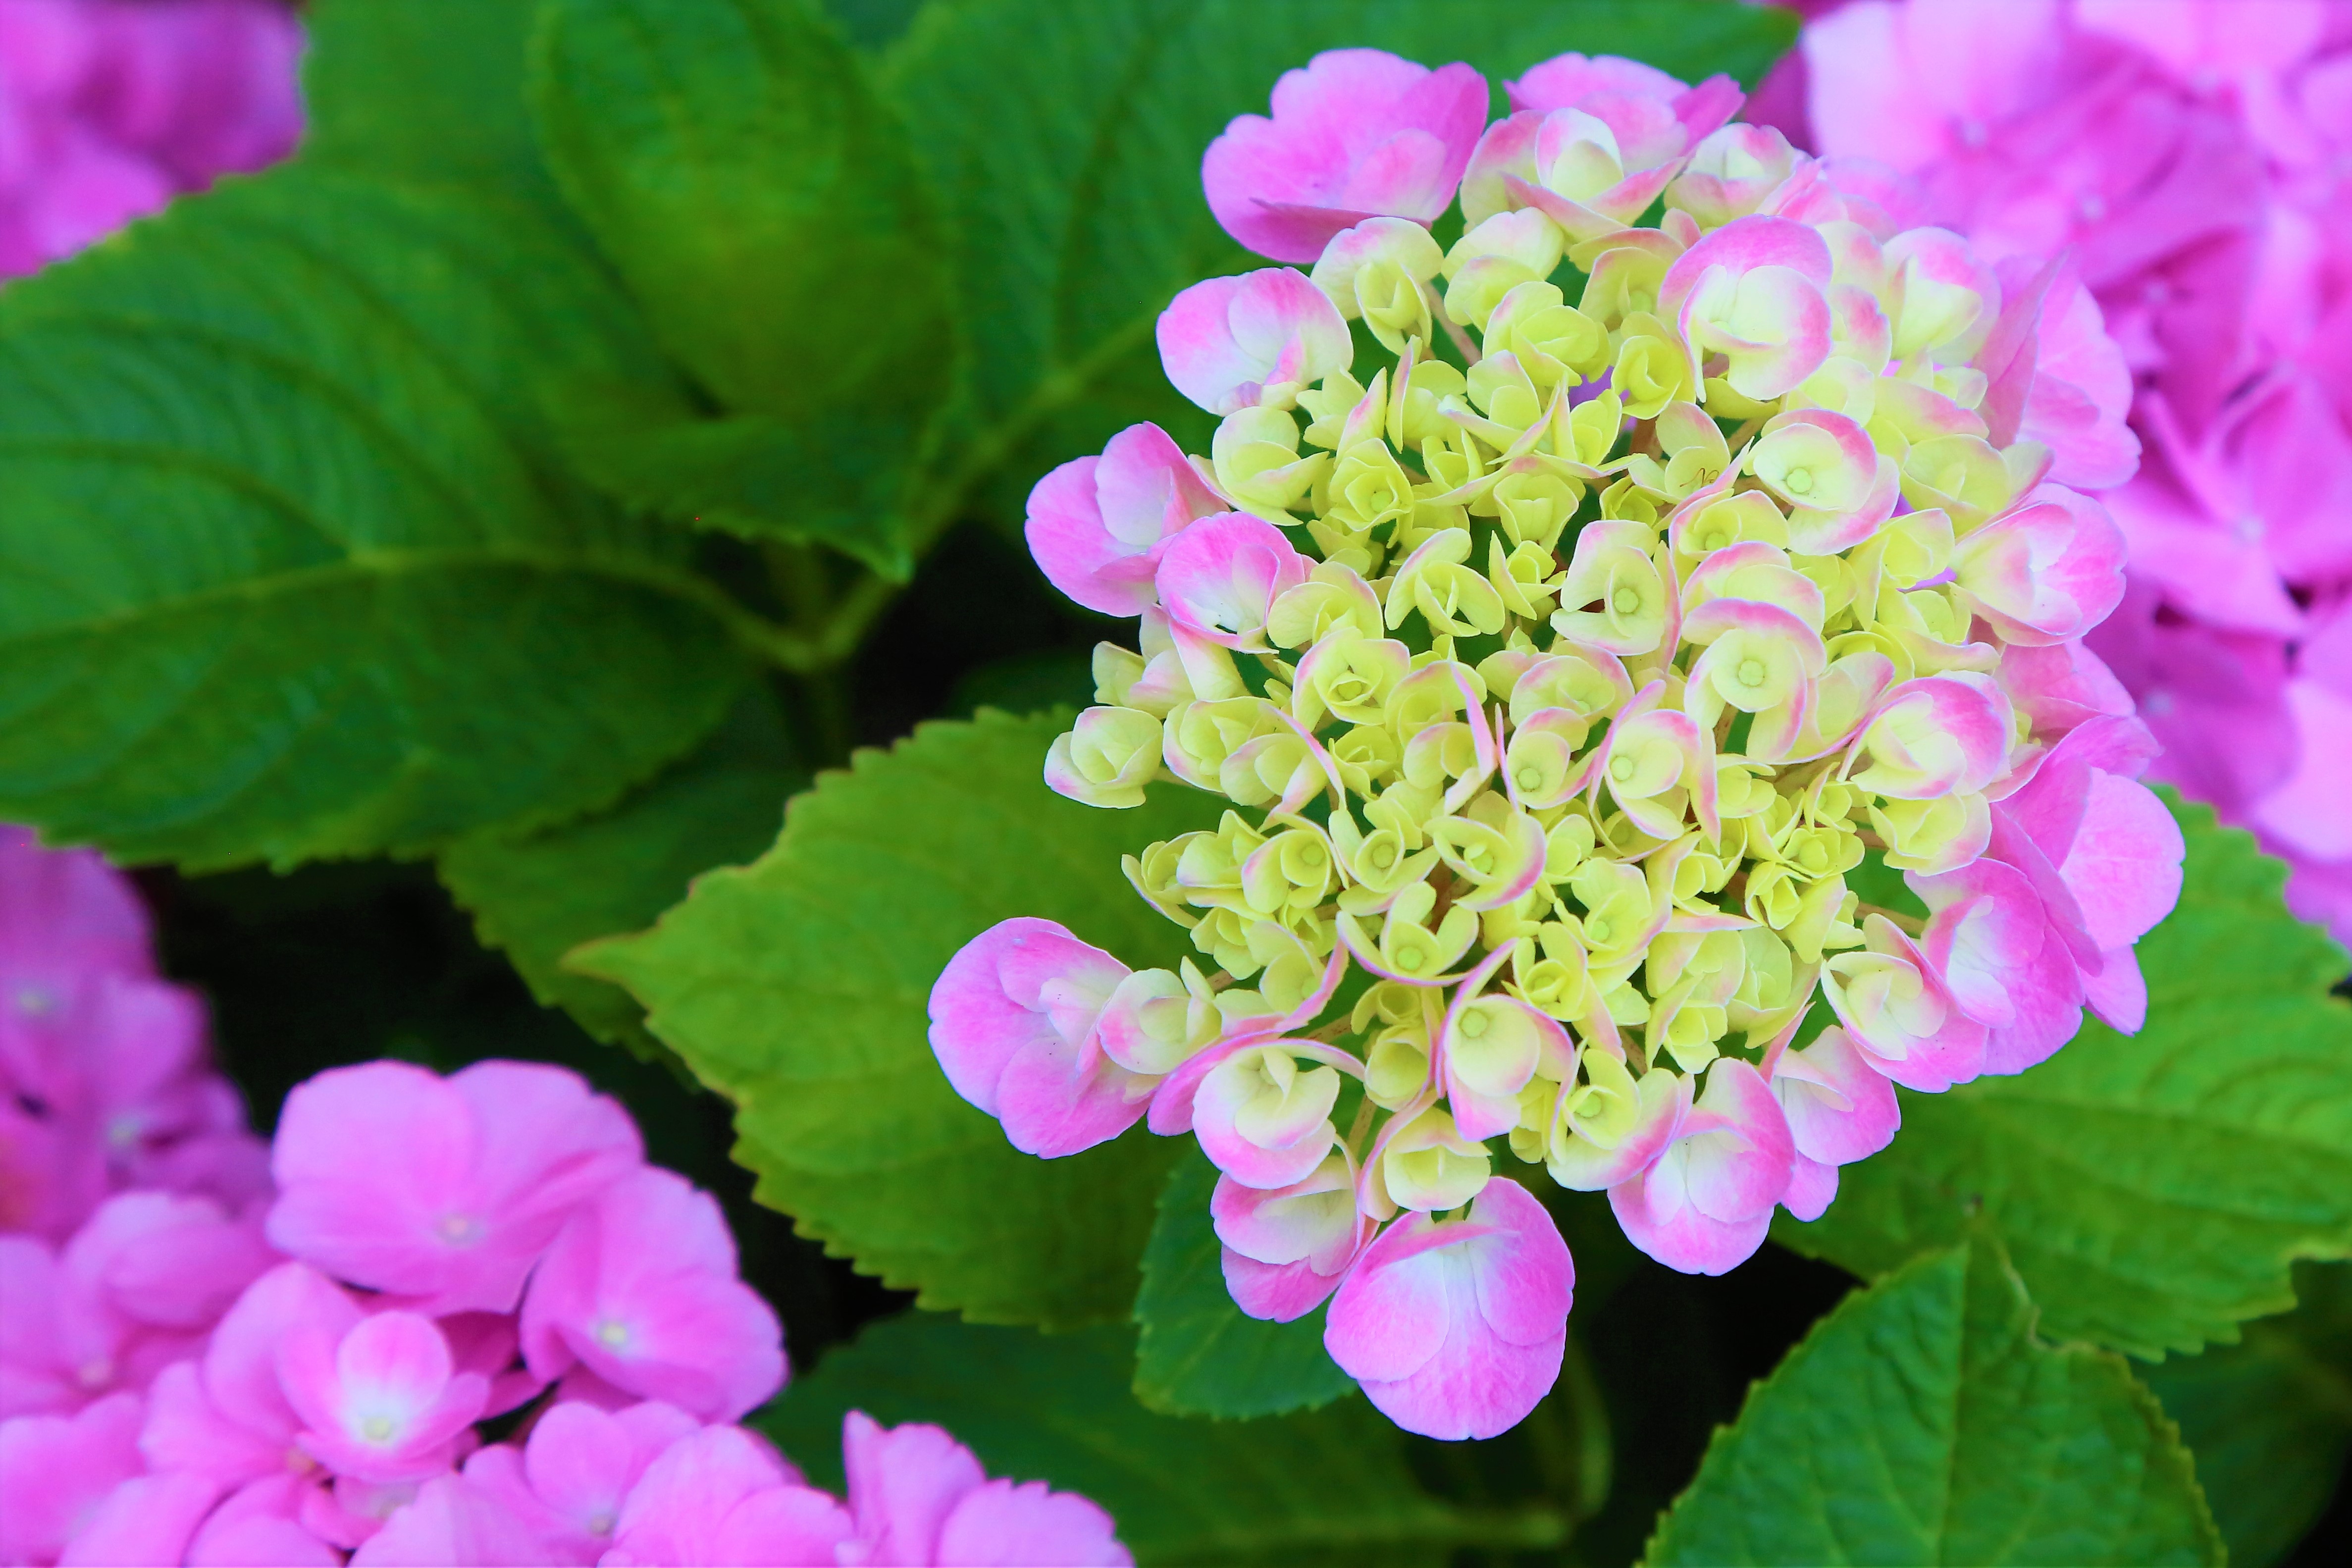
flowers, spring, nature, plant, colorful, green, pink, beautiful, flower, flowering plant, petal, hydrangeaceae, hydrangea, cornales, annual plant, hydrangea serrata, groundcover, shrub, herbaceous plant, verbena family, geranium, perennial plant